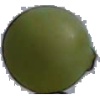
Label: Grape White 4